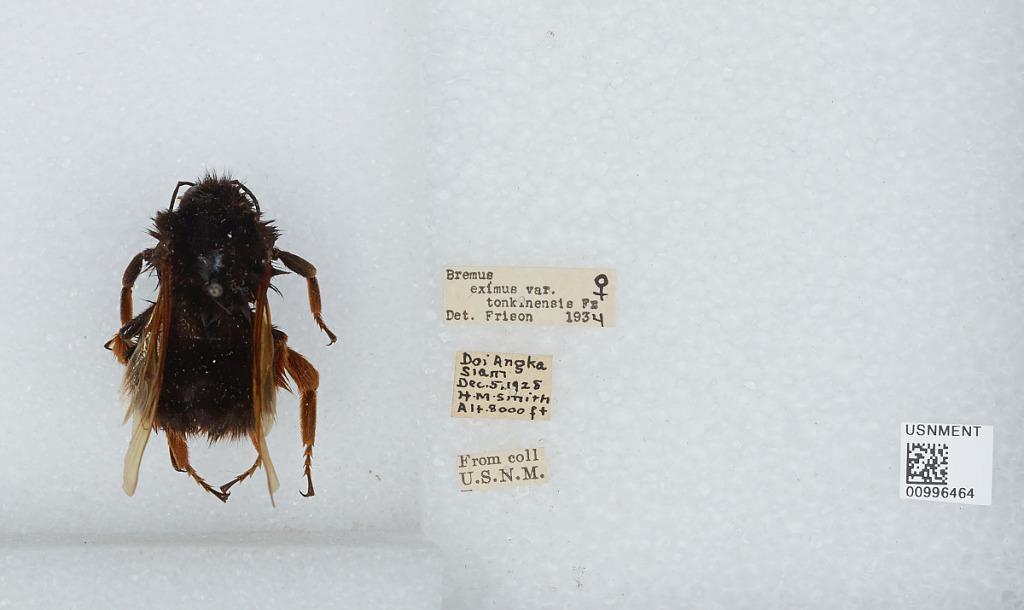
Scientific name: Bombus (Rufipedibombus) eximius Smith
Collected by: H. Smith
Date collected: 1925-12-5
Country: Thailand
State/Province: Chaing Mai
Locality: Doi Inthanon
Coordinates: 18.5875, 98.4867
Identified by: Frison, T. H.